Mátraháza

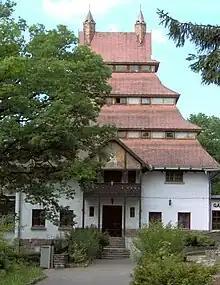
The "Pagoda" building in Mátraháza

Mátraháza is a resort area within the town of Gyöngyös in Heves County, Hungary, situated in the Mátra mountain range. Mátraháza has its own postal code, 3233, and is located 14.4 km from the center of Gyöngyös. The highest peak in Hungary, Kékes, is 3.7 km from Mátraháza. As of the 2022 census, the population of Mátraháza is 80.